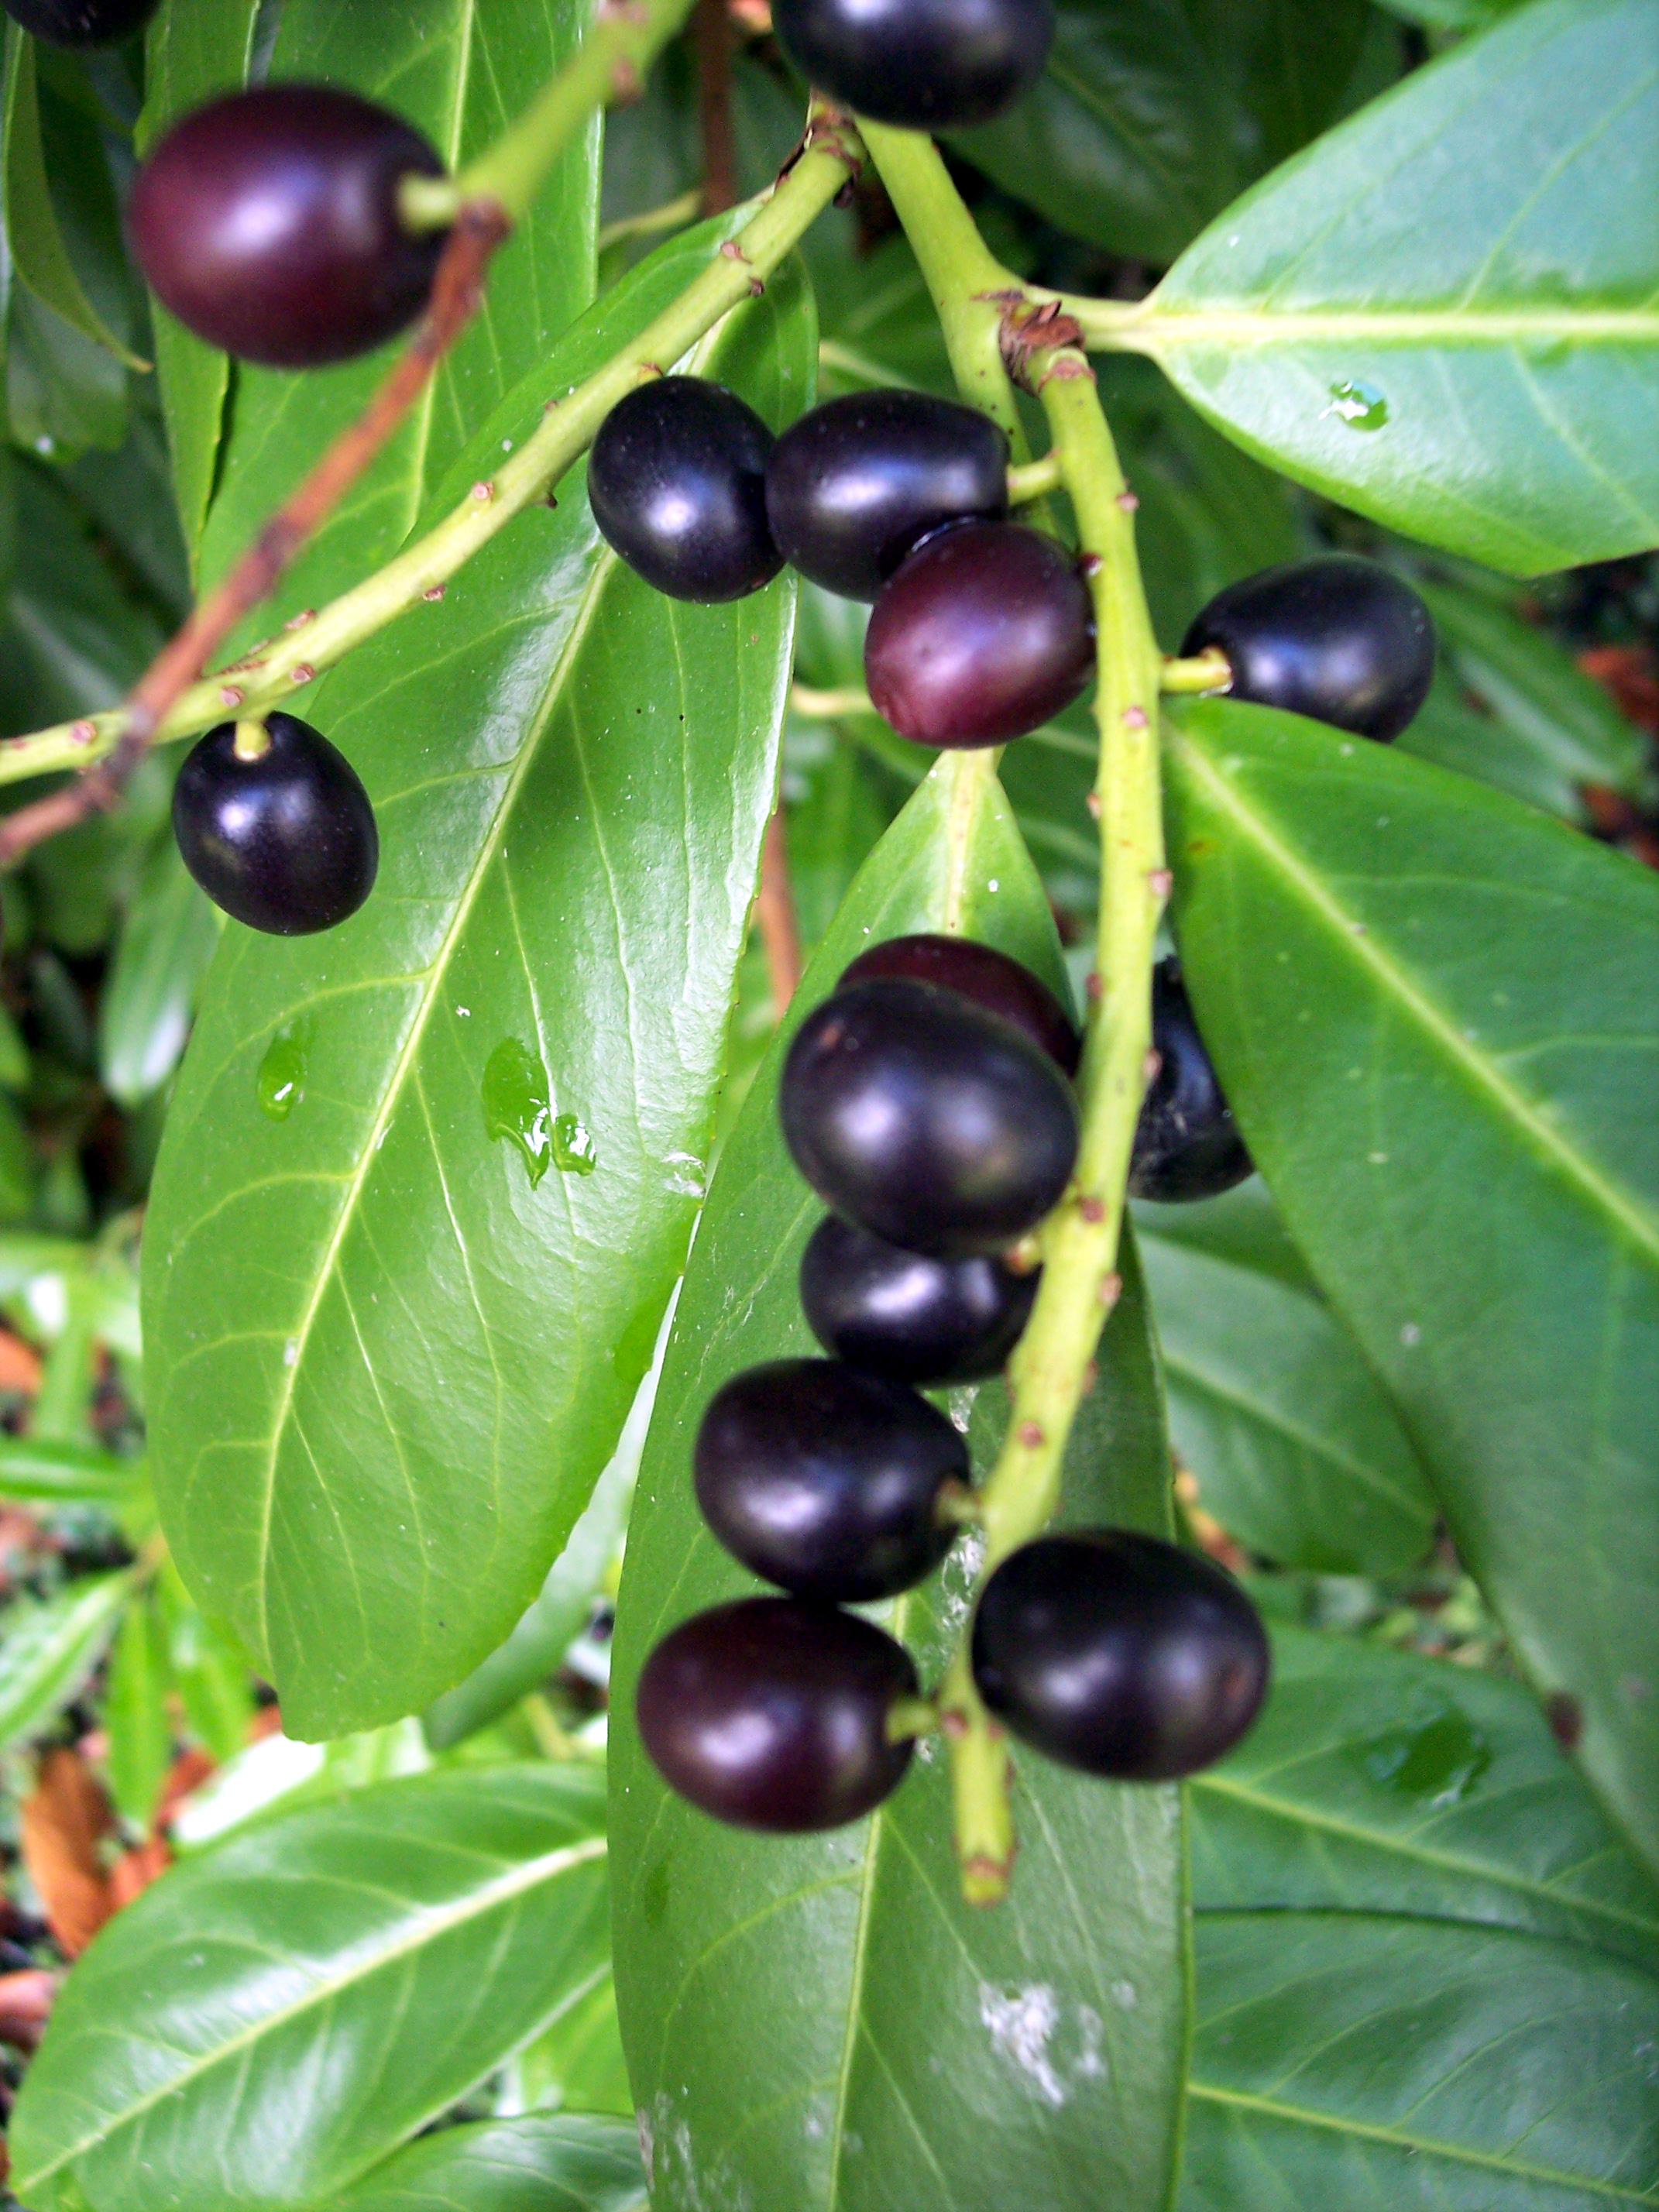
Labels: Cherry leaf, Cherry leaf, Cherry leaf, Cherry leaf